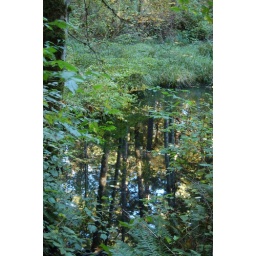
trees in water